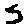
Label: 5